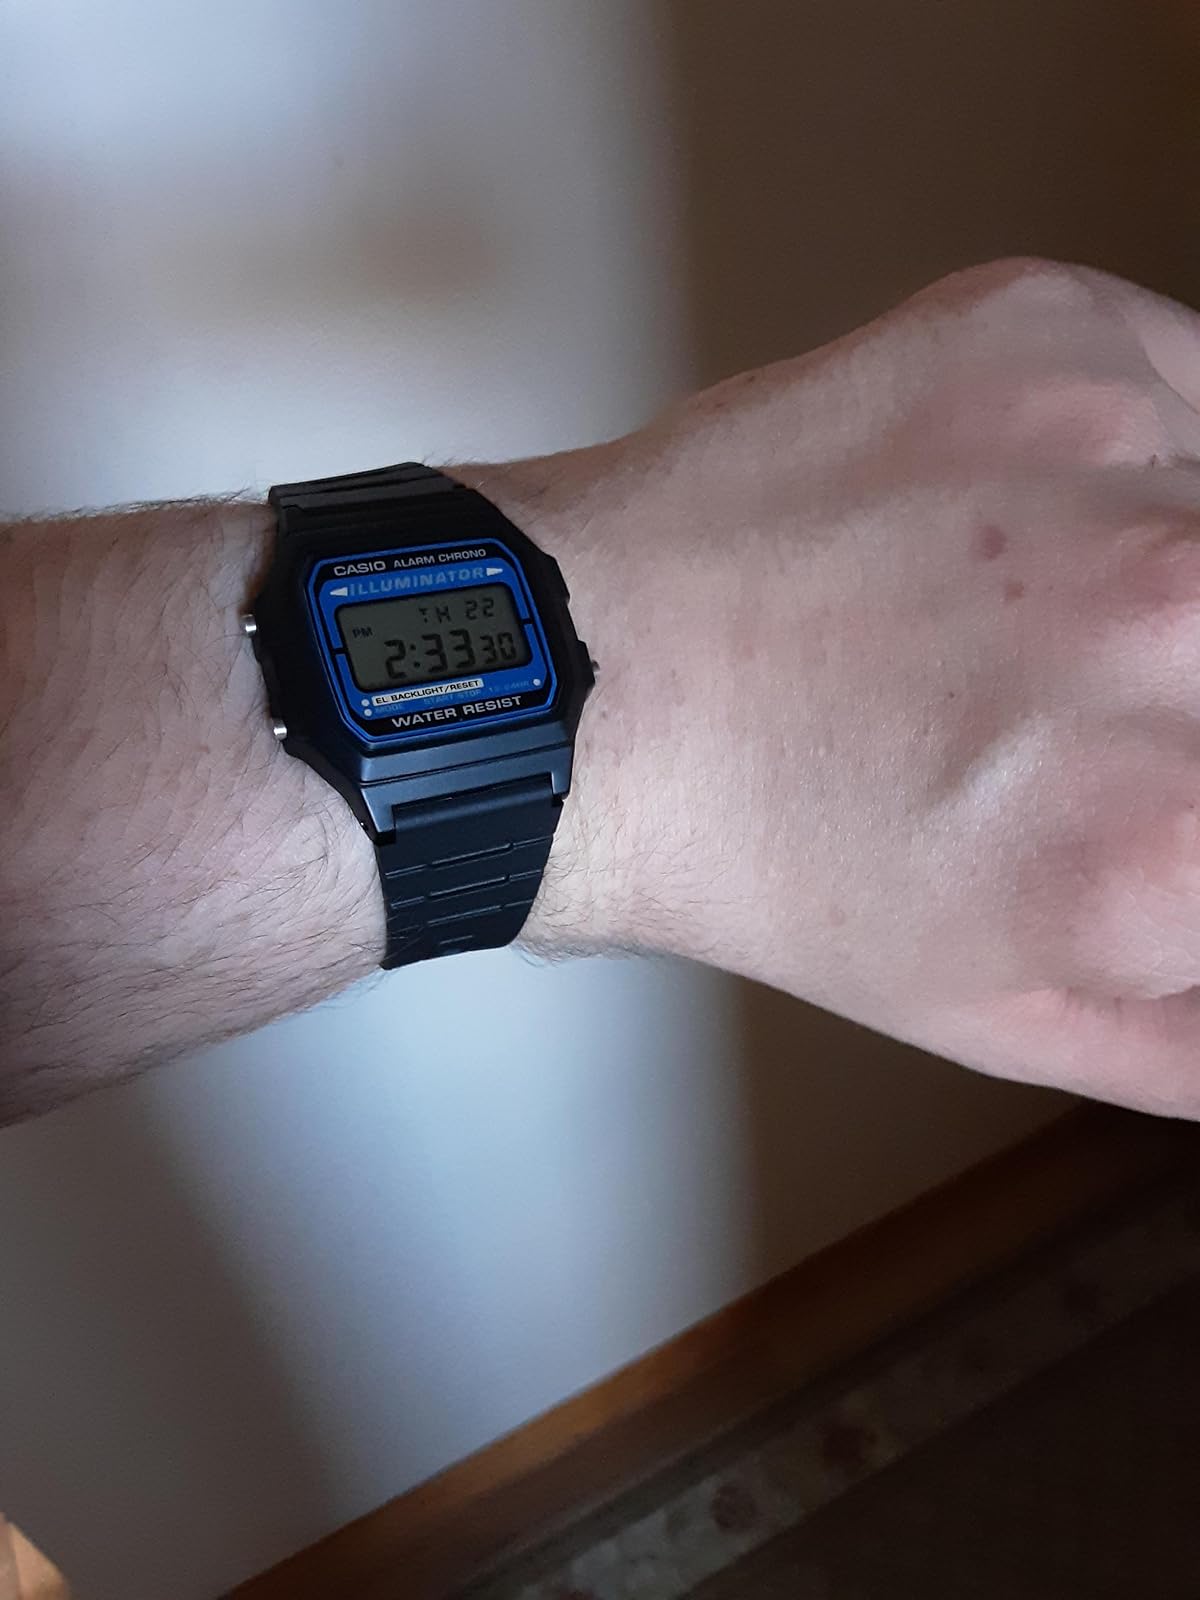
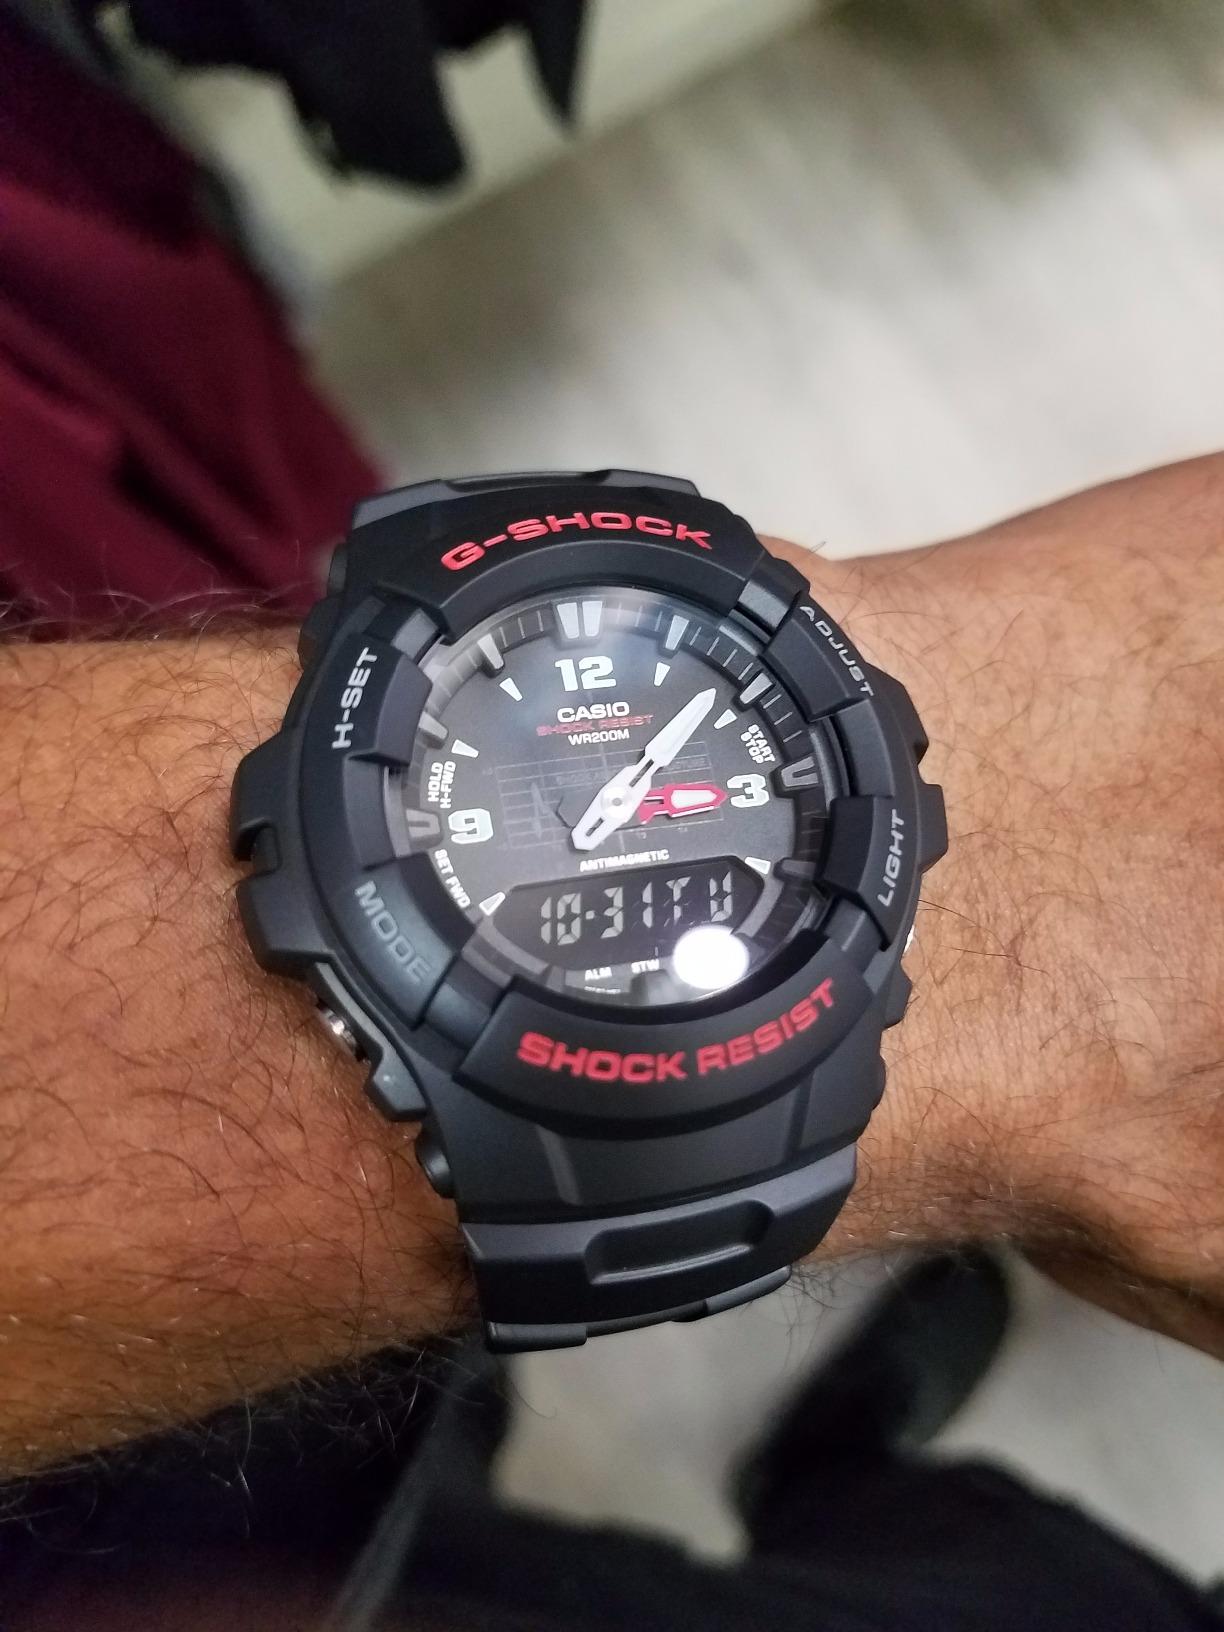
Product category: accessories_watch
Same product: no